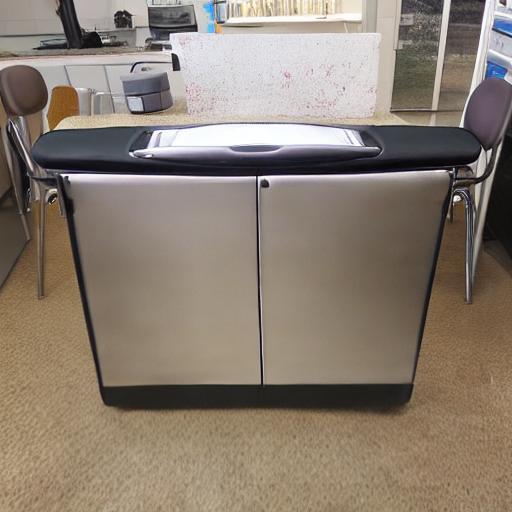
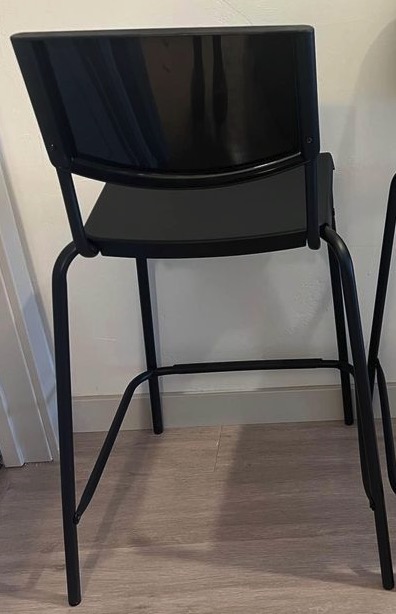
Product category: stool
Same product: no